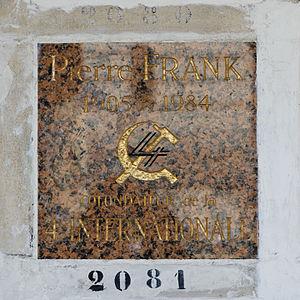
Case du columbarium du cimetière du Père-Lachaise.
Le cimetière du Père-Lachaise de Paris est le lieu d'incinération de nombreuses personnalités.
Pierre Frank, né le 24 octobre 1905 à Paris et mort le 18 avril 1984 à Paris, est un dirigeant trotskiste français. Il fut membre du secrétariat de la Quatrième Internationale de 1948 à 1979.